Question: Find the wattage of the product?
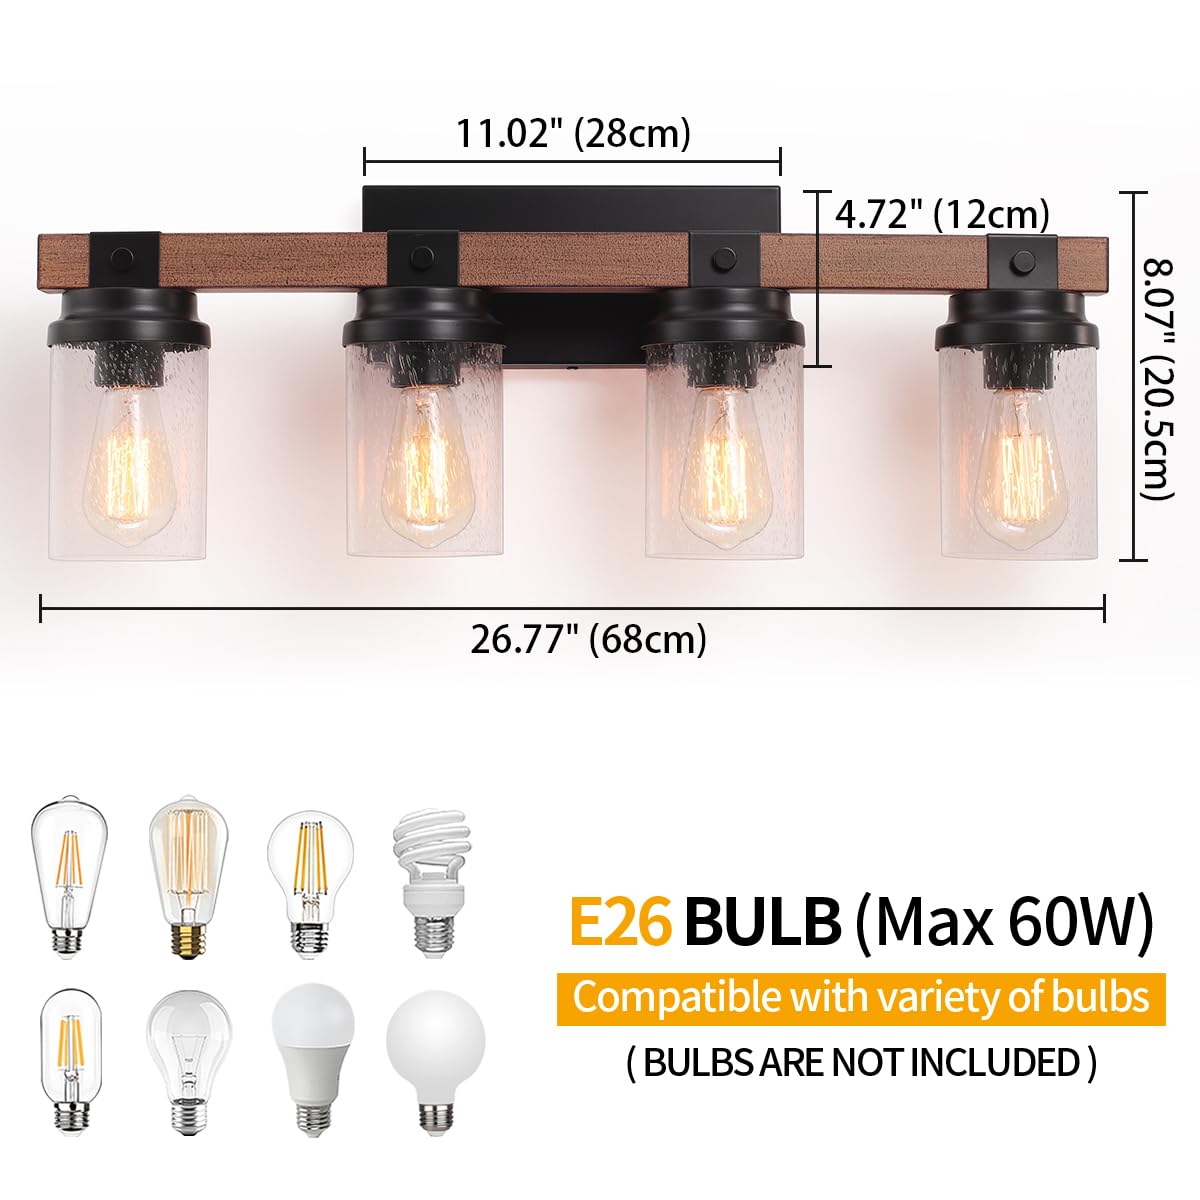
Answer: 60.0 watt